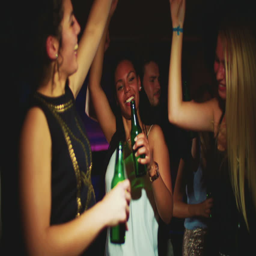
woman dancing happily with friends in a night club in invention